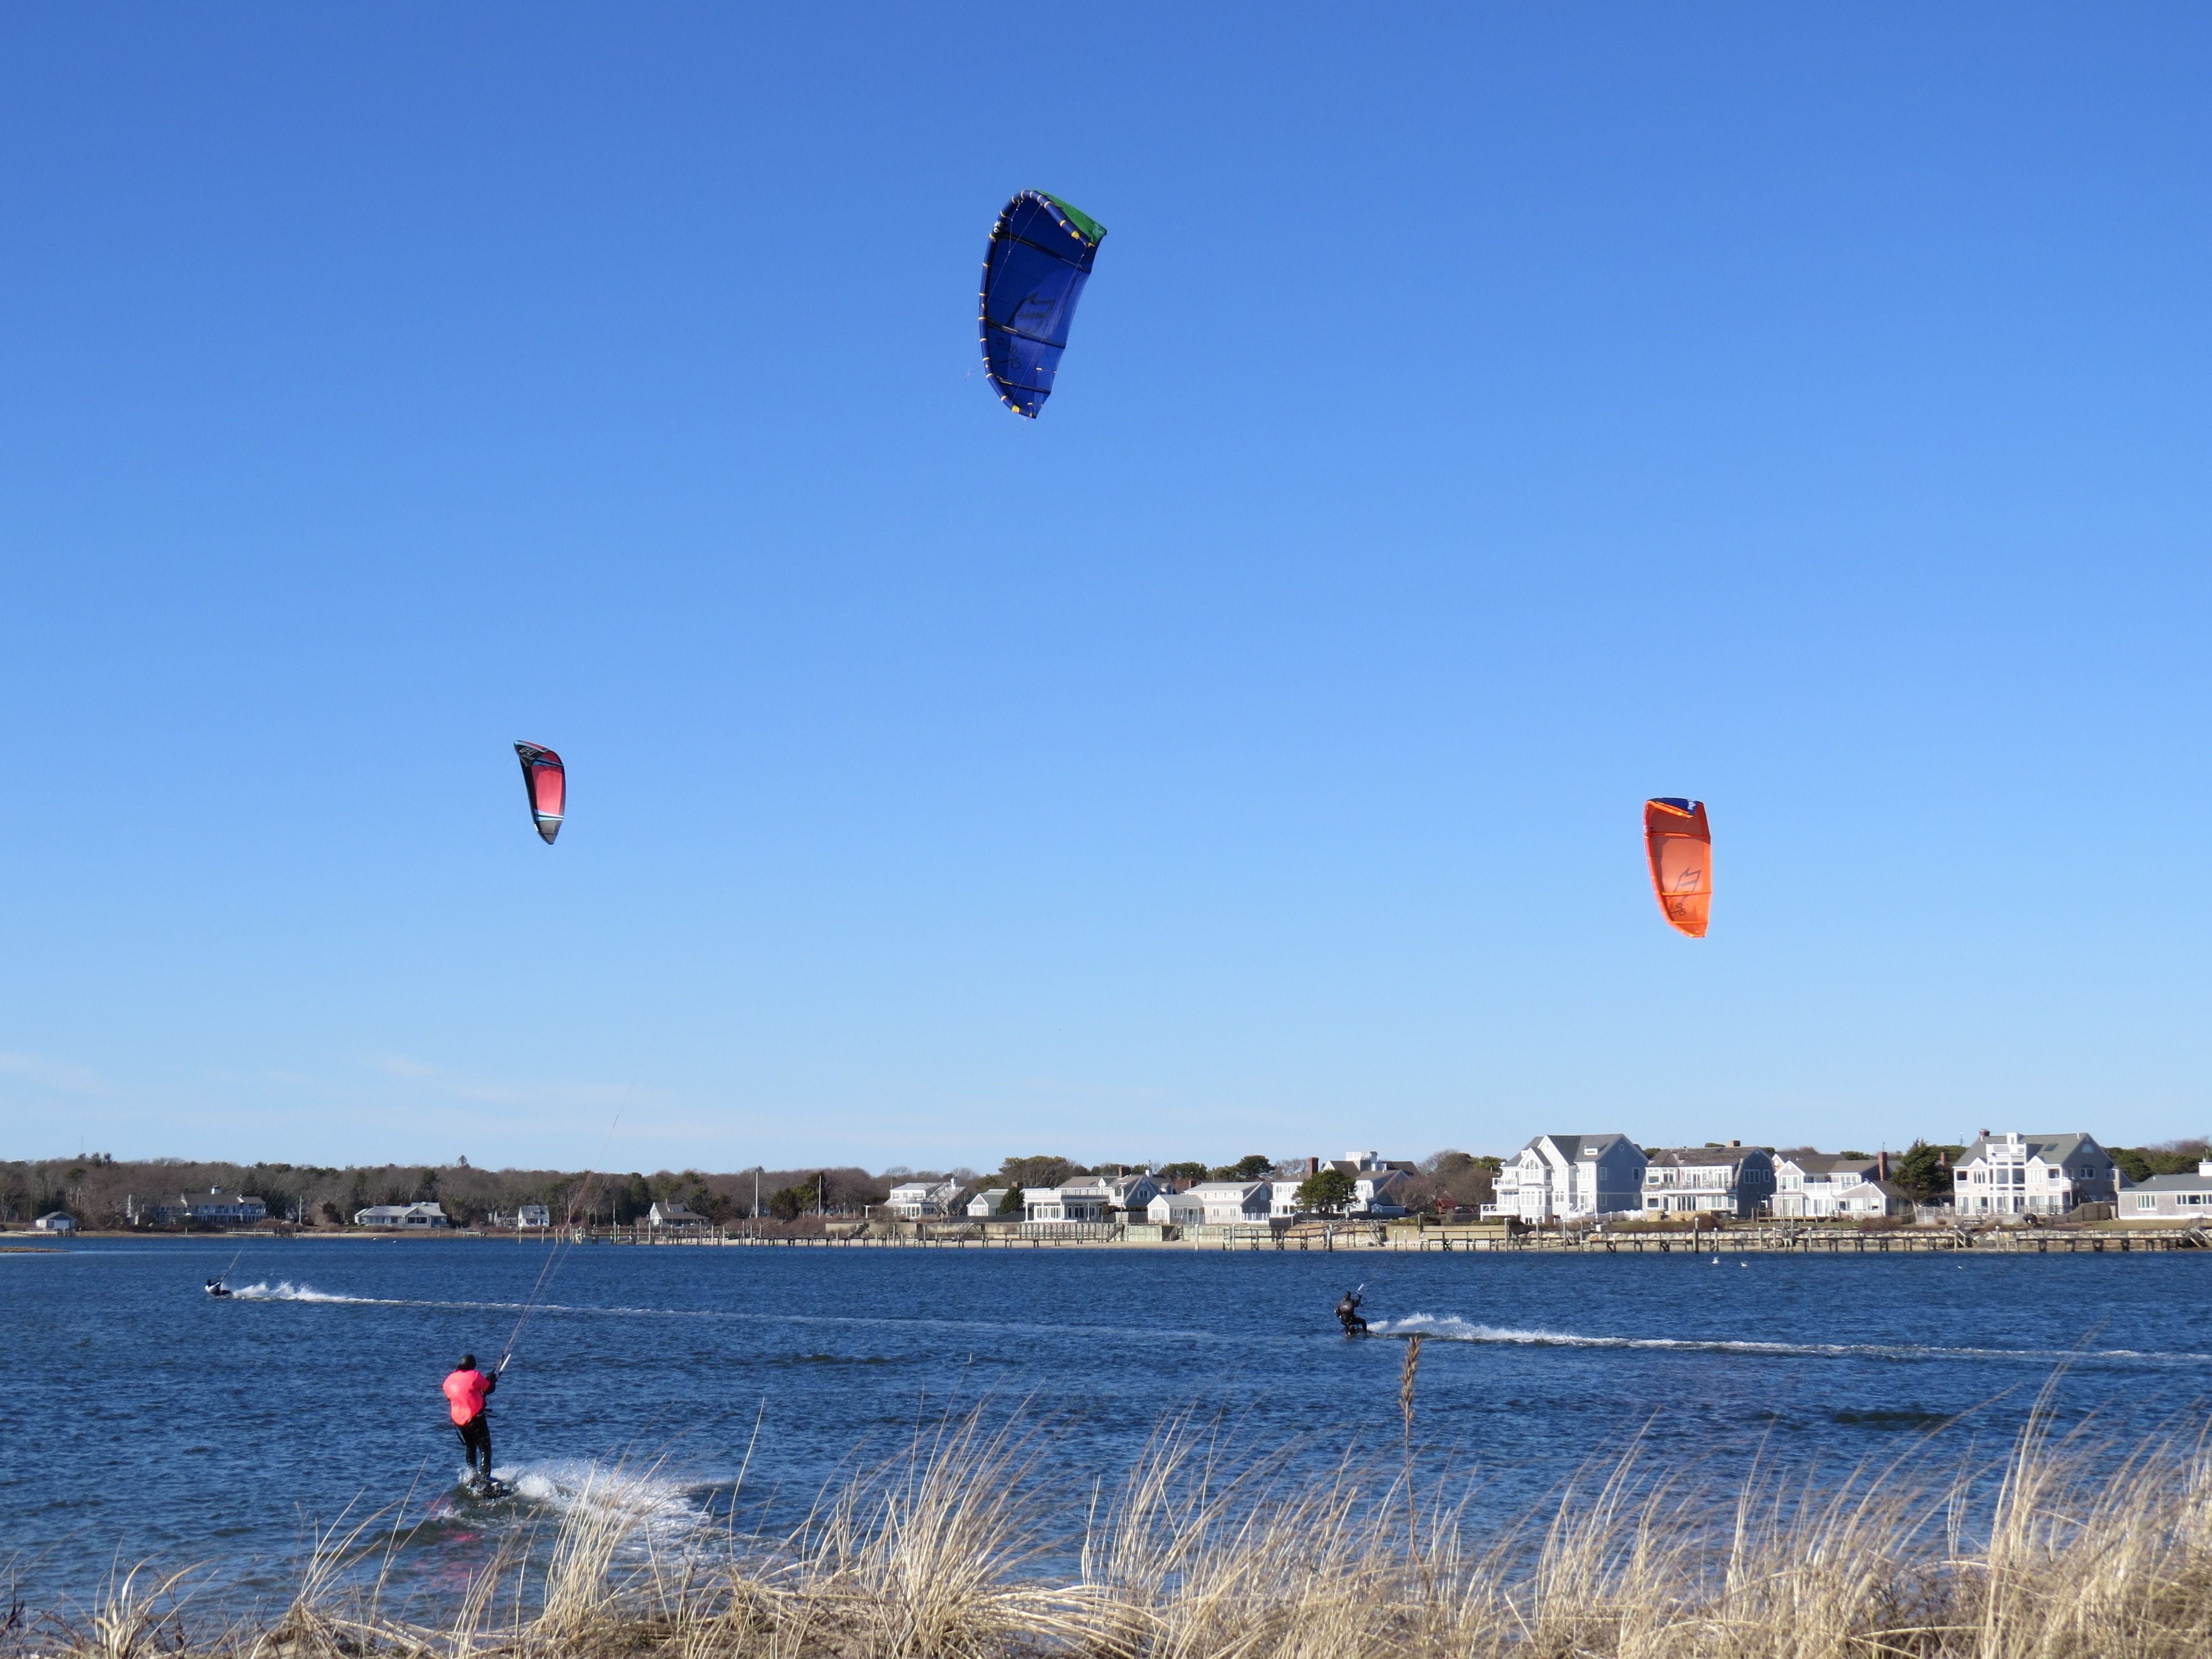
sea, wind, extreme sport, toy, sports, kitesurfing, kiting, cape cod, windsports, kite sports, windsurfers, winter surfing